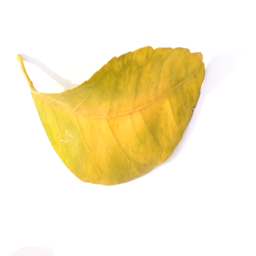
Plant part: leaf
Disease: greening